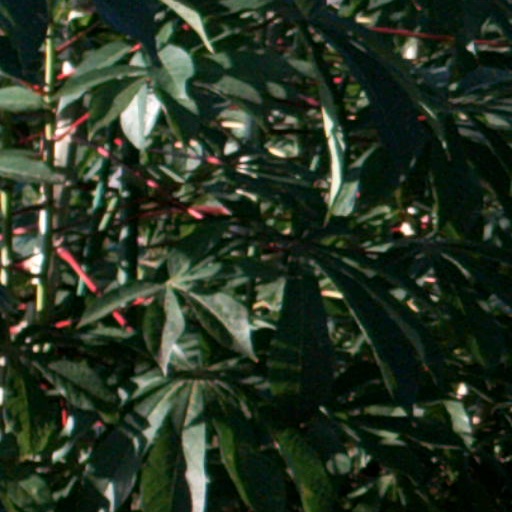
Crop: cassava